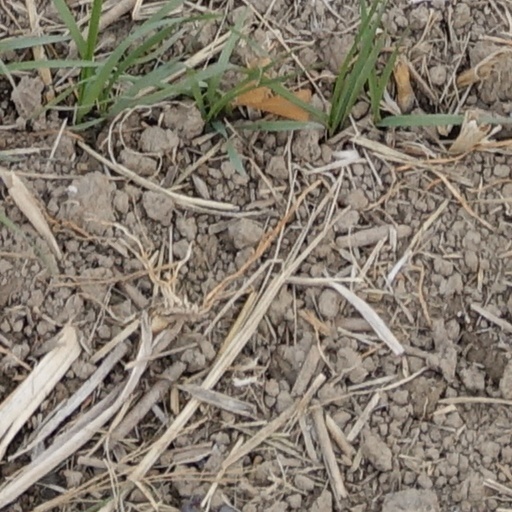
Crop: wheat